Desert Memorial Park

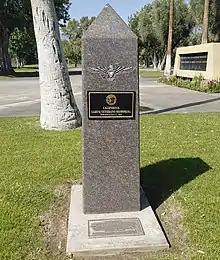
The California LGBTQ Veterans Memorial dedicated April 27, 2019, by the State of California

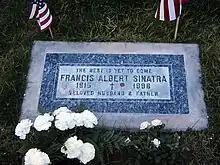
Grave of Frank Sinatra

In 2001, American Veterans Post 66 dedicated a memorial at the cemetery honoring all LGBTQ veterans. In 2018, the state passed California Assembly Bill 2439 designating the memorial as California's official LGBTQ veterans memorial. In recognition, a second plaque was affixed to the monument. The memorial is an obelisk of South Dakotan mahogany granite with the logo of American Veterans for Equal Rights on it.